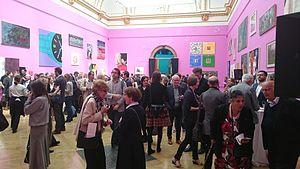
L'exposition d'été de la Royal Academy est une exposition d'art organisée chaque année par la Royal Academy à la Burlington House, à Londres, pendant les mois d'été de juin, juillet et août.